Mathrubhumi Azhchappathippu

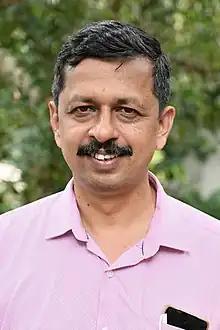
Author of the controversial serialised novel, Meesha (2022).

S. Hareesh spoke on the pulling of his serialised book from the publication in late July 2018; “My novel published in Mathrubhumi Illustrated Weekly has finished three episodes. It was a product of almost 5 years of hard work that revolved on my mind from childhood. But I happened to find a small portion of the novel being circulated on social media in a hateful way”. The novel became available in full later that year, published by DC Books. It won the Kerala Sahitya Akademi Award for Novel in 2019 and the English translation of the book was awarded the JCB Prize for literature in 2020.